Shibe Park

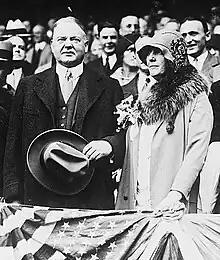
President and Mrs. Hoover at Shibe for the 1929 World Series, 18 days prior to Black Tuesday

The brothers had simultaneously acquired huge debt and lost their best income sources. They managed to buy out Junior, the second Mrs. Mack and the remaining Shibes late in 1950. However, they then made one of the worst of several bad business decisions by mortgaging the team and pledging Shibe Park as collateral, saddling the A's with hefty mortgage payments that could have been spent on improving the team and the park. They immediately resumed battling each other, and much of the brothers' discord made the newspapers. In one famous episode, Earle separated from his wife and moved into a small suite he kept at the ballpark; when Roy heard about it, he had the water shut off in the place.